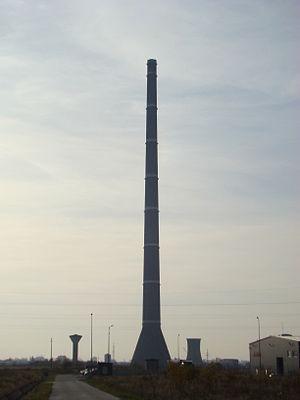
La cheminée de 351,5 mètres à Baja Mare en Roumanie.
La fonderie de cuivre Cuprom Phoenix est une fonderie de minerais de cuivre sulfureux construite en 1907 à Baia Mare, en Roumanie.
Baia Mare, est une ville du județ de Maramureș, dans le nord-ouest de la Roumanie. Sa population s'élevait à 123 738 habitants en 2011.